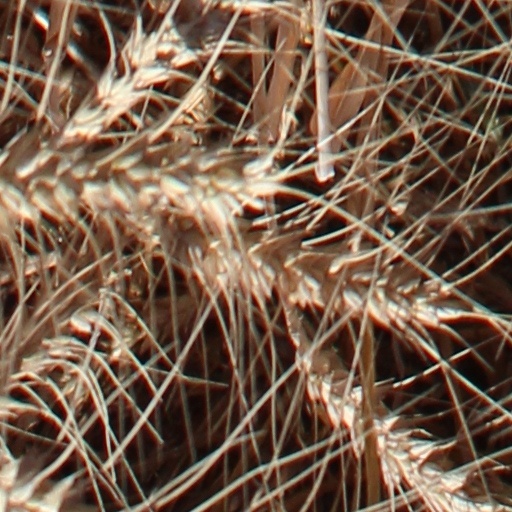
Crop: wheat